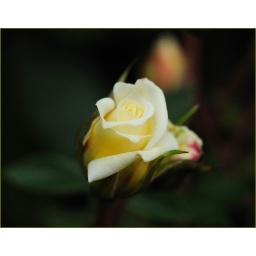
I've been calling this climber a white rose but this bloom sure has a lot of yellow in it.